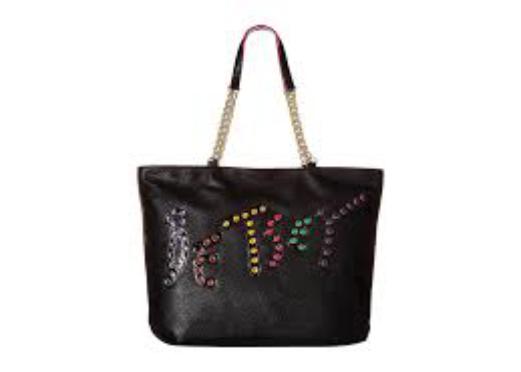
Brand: Betsey Johnson
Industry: Clothes